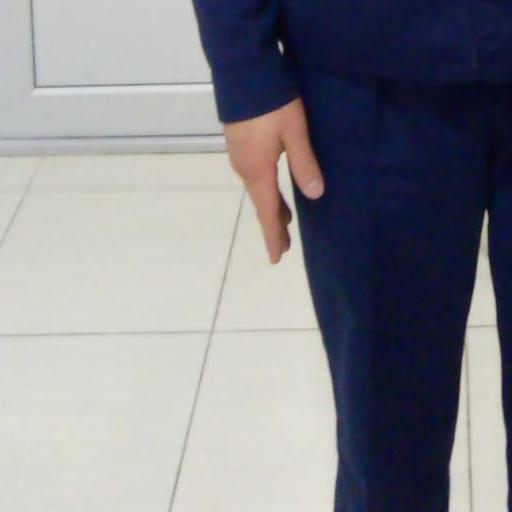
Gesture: no_gesture